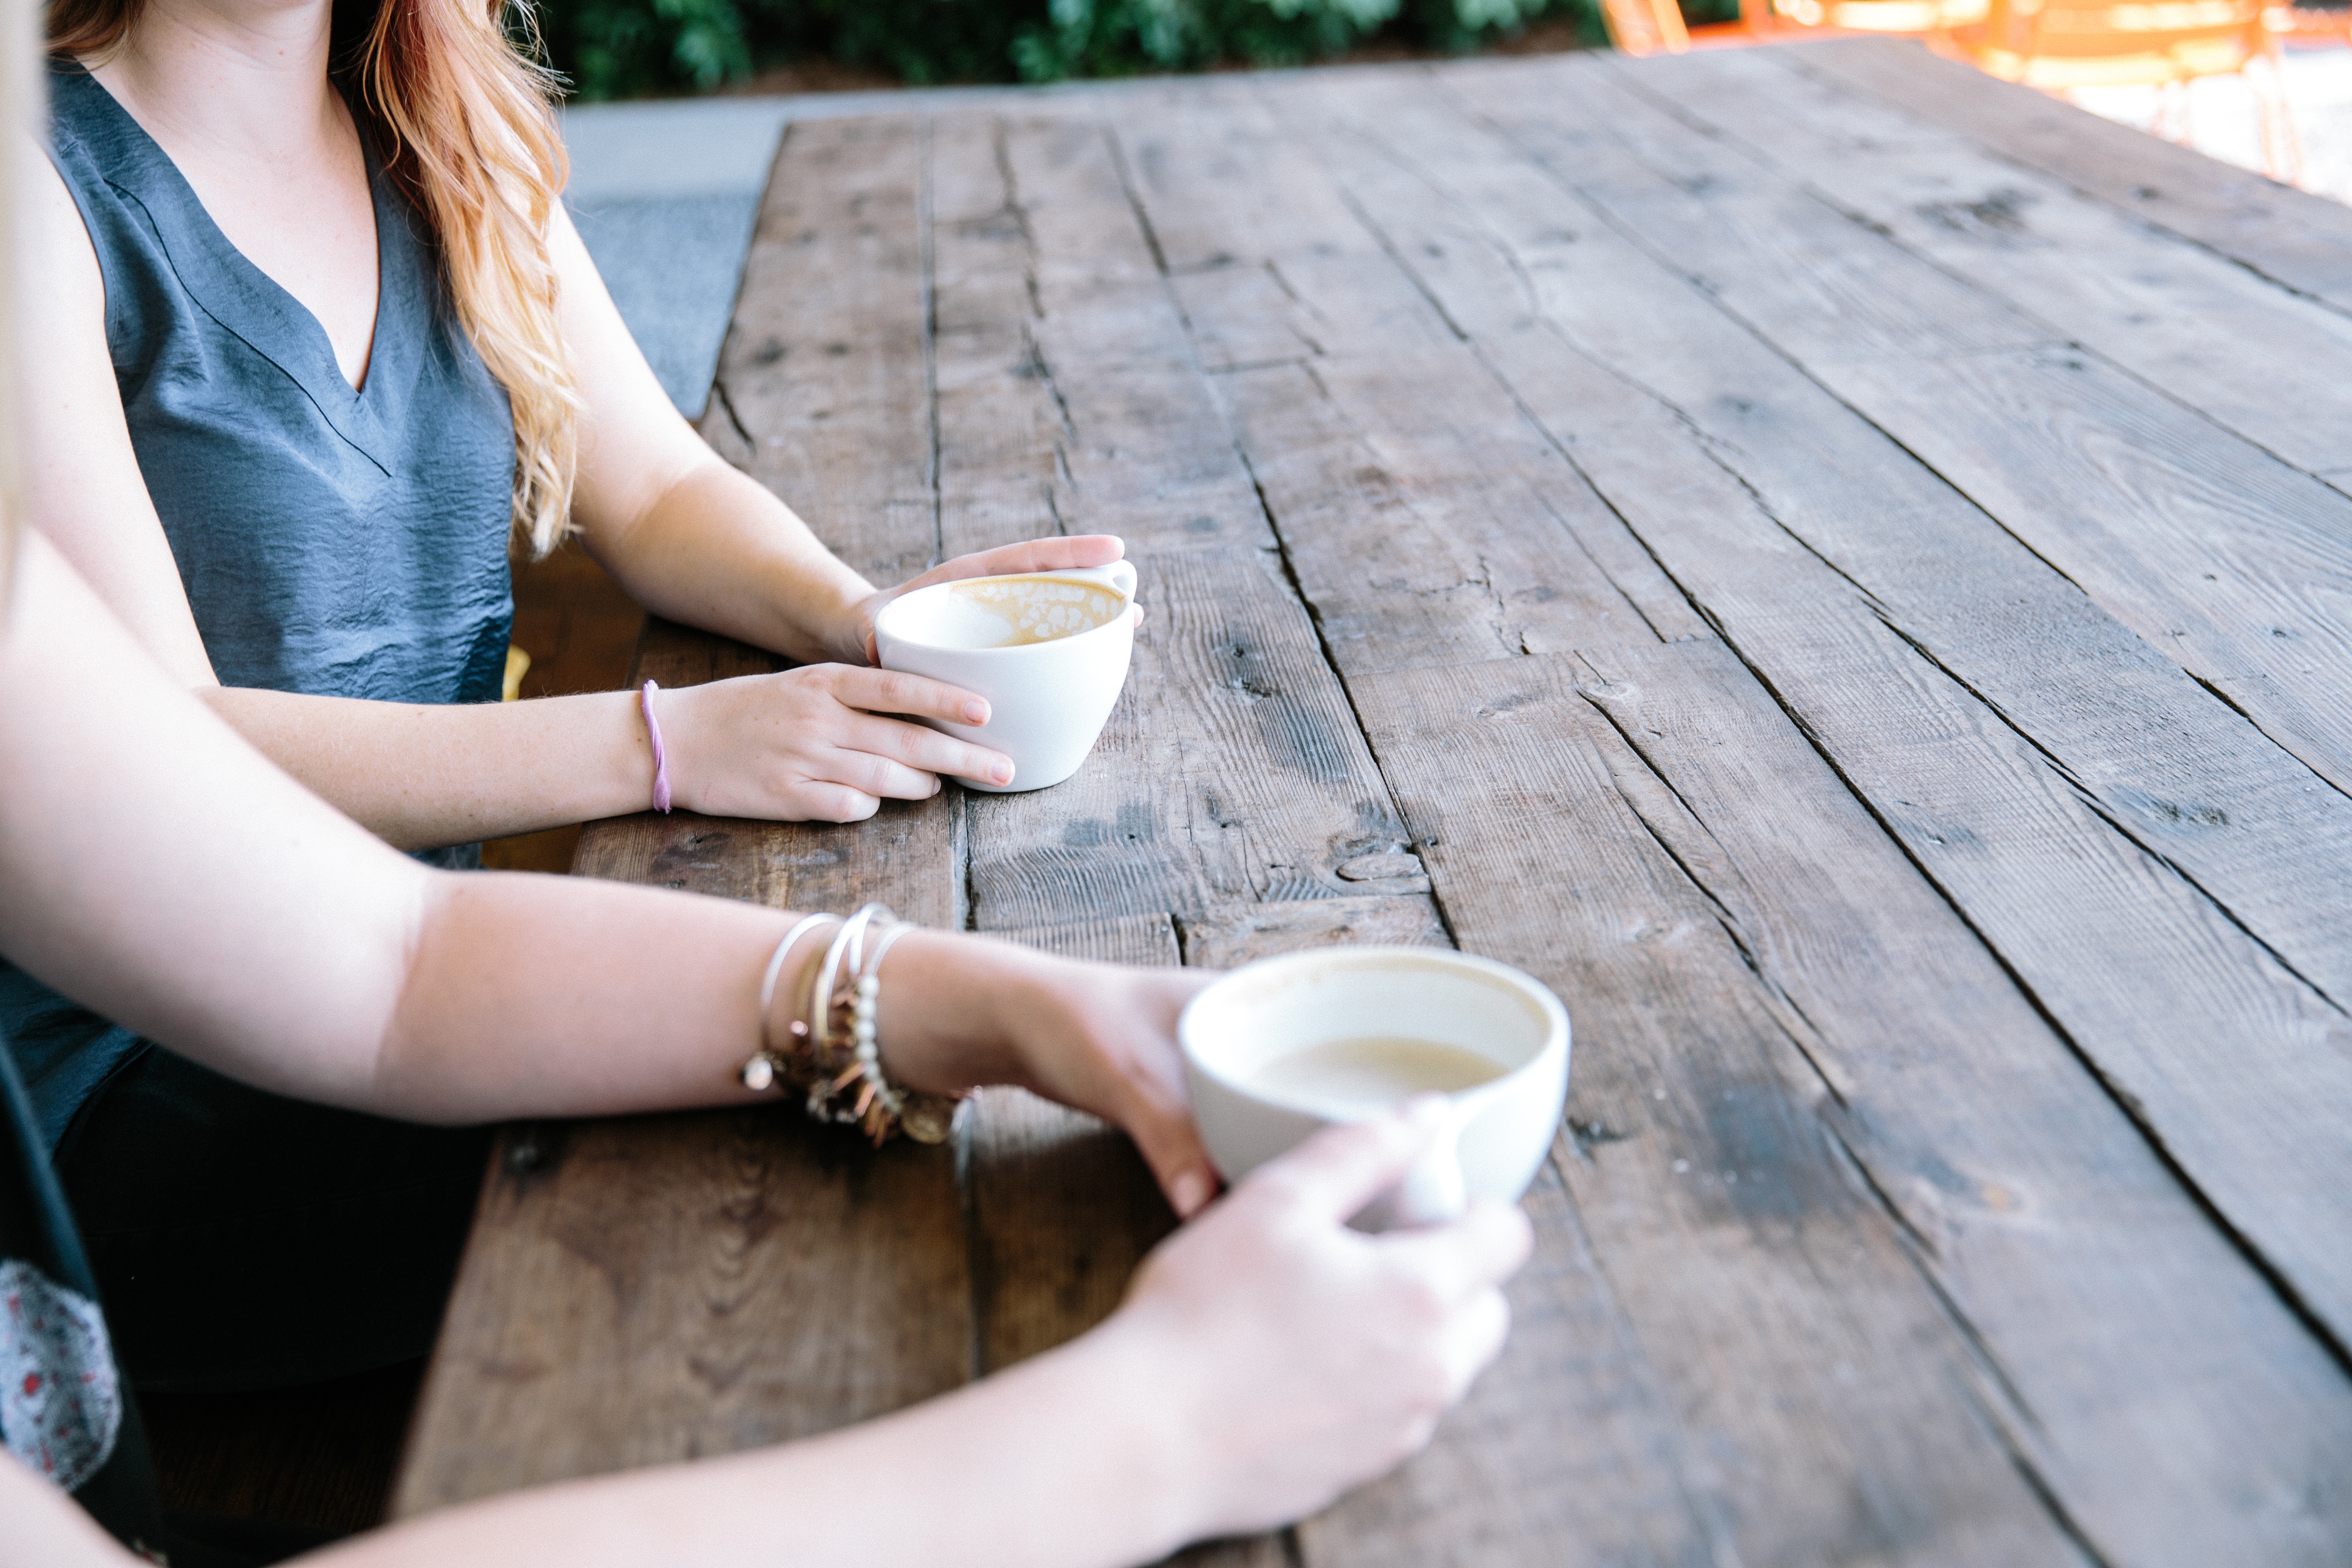
floor, leg, sitting, flooring, human positions